Florida State Road 64

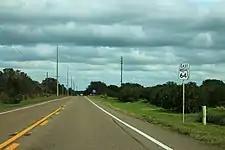
Eastbound on Florida State Road 64 just east of the Hardee County line.

SR 64 begins at Gulf Drive (City Road 789) in Holmes Beach on Anna Maria Island and heads east along Manatee Avenue. Less than a mile after it begins, it crosses Anna Maria Sound via the Anna Maria Island Bridge on to Perico Island, which is within Bradenton city limits. About two miles later, it crosses the Palma Sola Causeway on to the mainland, where it becomes a four-land divided road. At 15th Avenue near Downtown Bradenton, SR 64 splits into two one-way street pairs with eastbound lanes shifting south one block on to 6th Avenue while westbound lanes remain on Manatee Avenue through Downtown Bradenton. Through Downtown Bradenton, SR 64 intersects US 41 Business (Tamiami Trail), crosses CSX's Palmetto Subdivision, and intersects US 41.